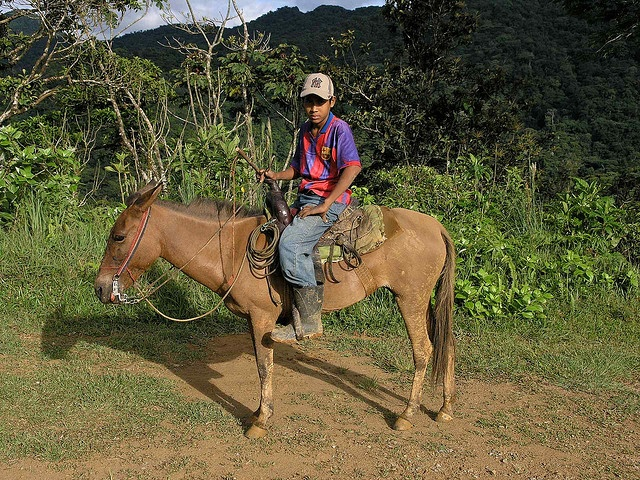
A boy is sitting on the back of a donkey.
A man on a brown donkey in a jungle.
a male in a blue and red shirt is sitting on a horse
A boy sitting on a saddle on a horse.
a boy sits sits on top of a horse in front of a jungle forest